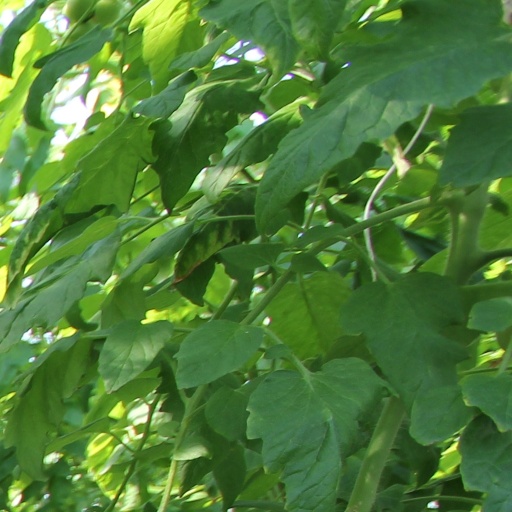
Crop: tomato